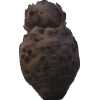
Label: celery